Nikolai Vavilov

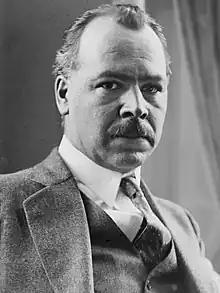
Vavilov in 1933

Nikolai Ivanovich Vavilov (– 26 January 1943) was a Russian and Soviet agronomist, botanist and geneticist who identified the centers of origin of cultivated plants. His research focused on improvement of wheat, maize and other cereal crops.